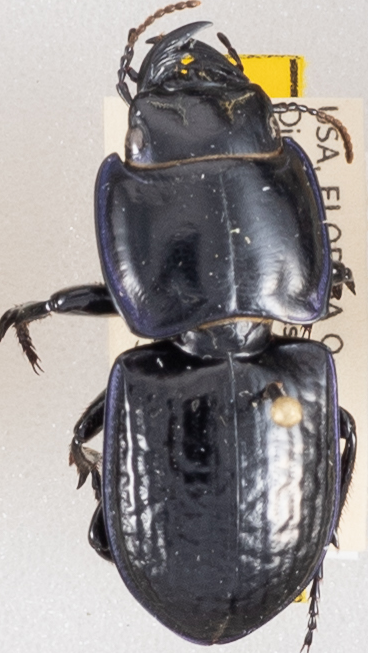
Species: Pasimachus sublaevis
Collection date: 2019-06-04
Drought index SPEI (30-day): -0.9
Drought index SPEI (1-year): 1.28
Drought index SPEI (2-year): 1.28